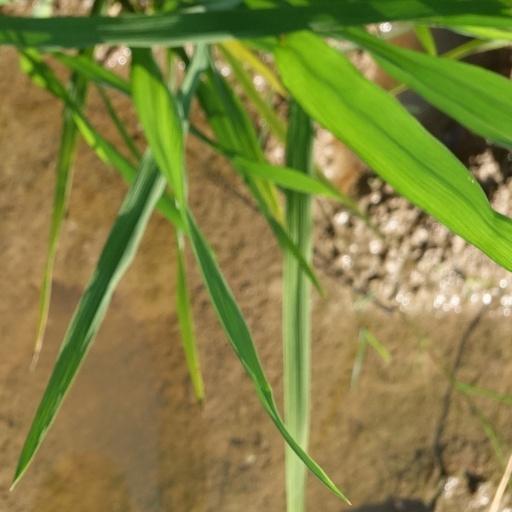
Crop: rice